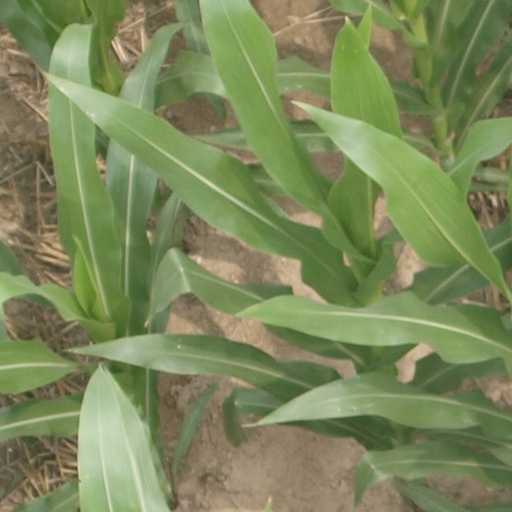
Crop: maize; corn